Ānanda

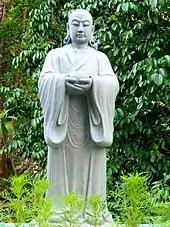

In the first twenty years of the Buddha's ministry, the Buddha had several personal attendants. However, after these twenty years, when the Buddha was aged 55, the Buddha announced that he had need for a permanent attendant. The Buddha had been growing older, and his previous attendants had not done their job very well. Initially, several of the Buddha's foremost disciples responded to his request, but the Buddha did not accept them. All the while Ānanda remained quiet. When he was asked why, he said that the Buddha would know best whom to choose, upon which the Buddha responded by choosing Ānanda. Ānanda agreed to take on the position, on the condition that he did not receive any material benefits from the Buddha. Accepting such benefits would open him up to criticism that he chose the position because of ulterior motives. He also requested that the Buddha allow him to accept invitations on his behalf, allow him to ask questions about his doctrine, and repeat any teaching that the Buddha had taught in Ānanda's absence. These requests would help people trust Ānanda and show that the Buddha was sympathetic to his attendant. Furthermore, Ānanda considered these the real advantages of being an attendant, which is why he requested them.